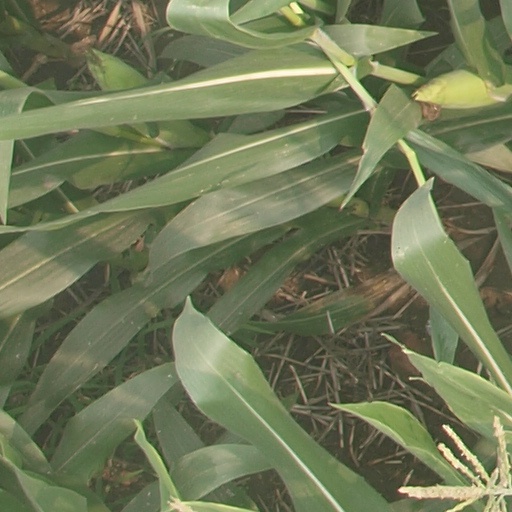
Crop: maize; corn